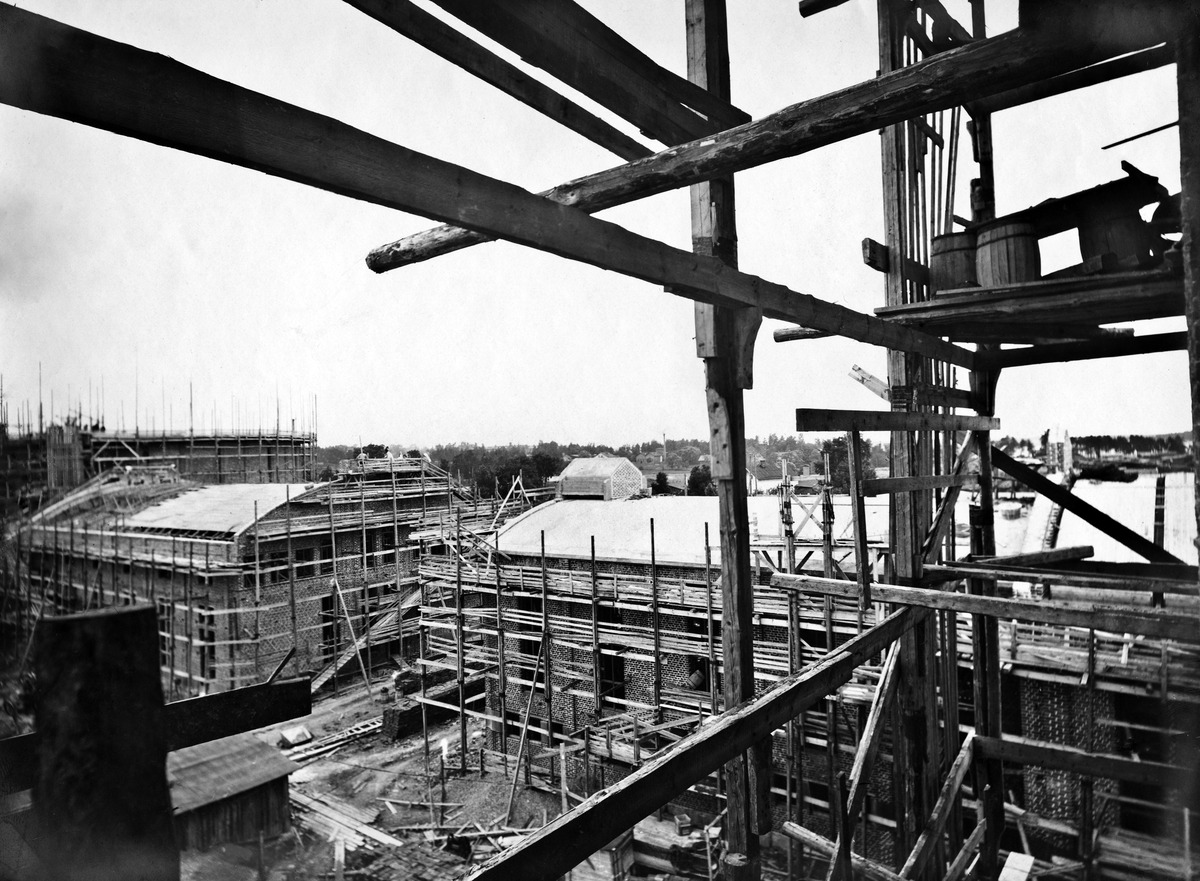
Helsingin kaupungin kaasulaitoksen rakennustyömaa Suvilahdessa, Sörnäisten rantatie 20
sisällön kuvaus: Helsingin kaupungin kaasulaitoksen rakennustyömaa Suvilahdessa, Sörnäisten rantatie 20. Vasemalla taustalla kaasusäiliö ja etualalla puhdistushuone. mustavalkoinen
Ajankohta: kuvausaika 1909
Paikka: Suomi, Uusimaa, Helsinki, Sörnäinen Helsinki, Sörnäisten rantatie 20
Aiheet: Helsingin kaupunki, rakentaminen, rakennustyömaat, rakennustekniikka, työtelineet, kaasulaitokset, energia, kunnallistekniikka